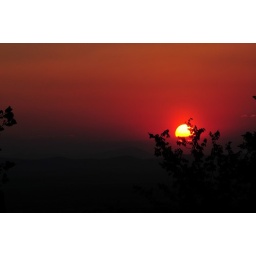
Had great blue sky to the east, however the west and sunset proved there was still much smoke in the air.